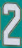
Number: 2